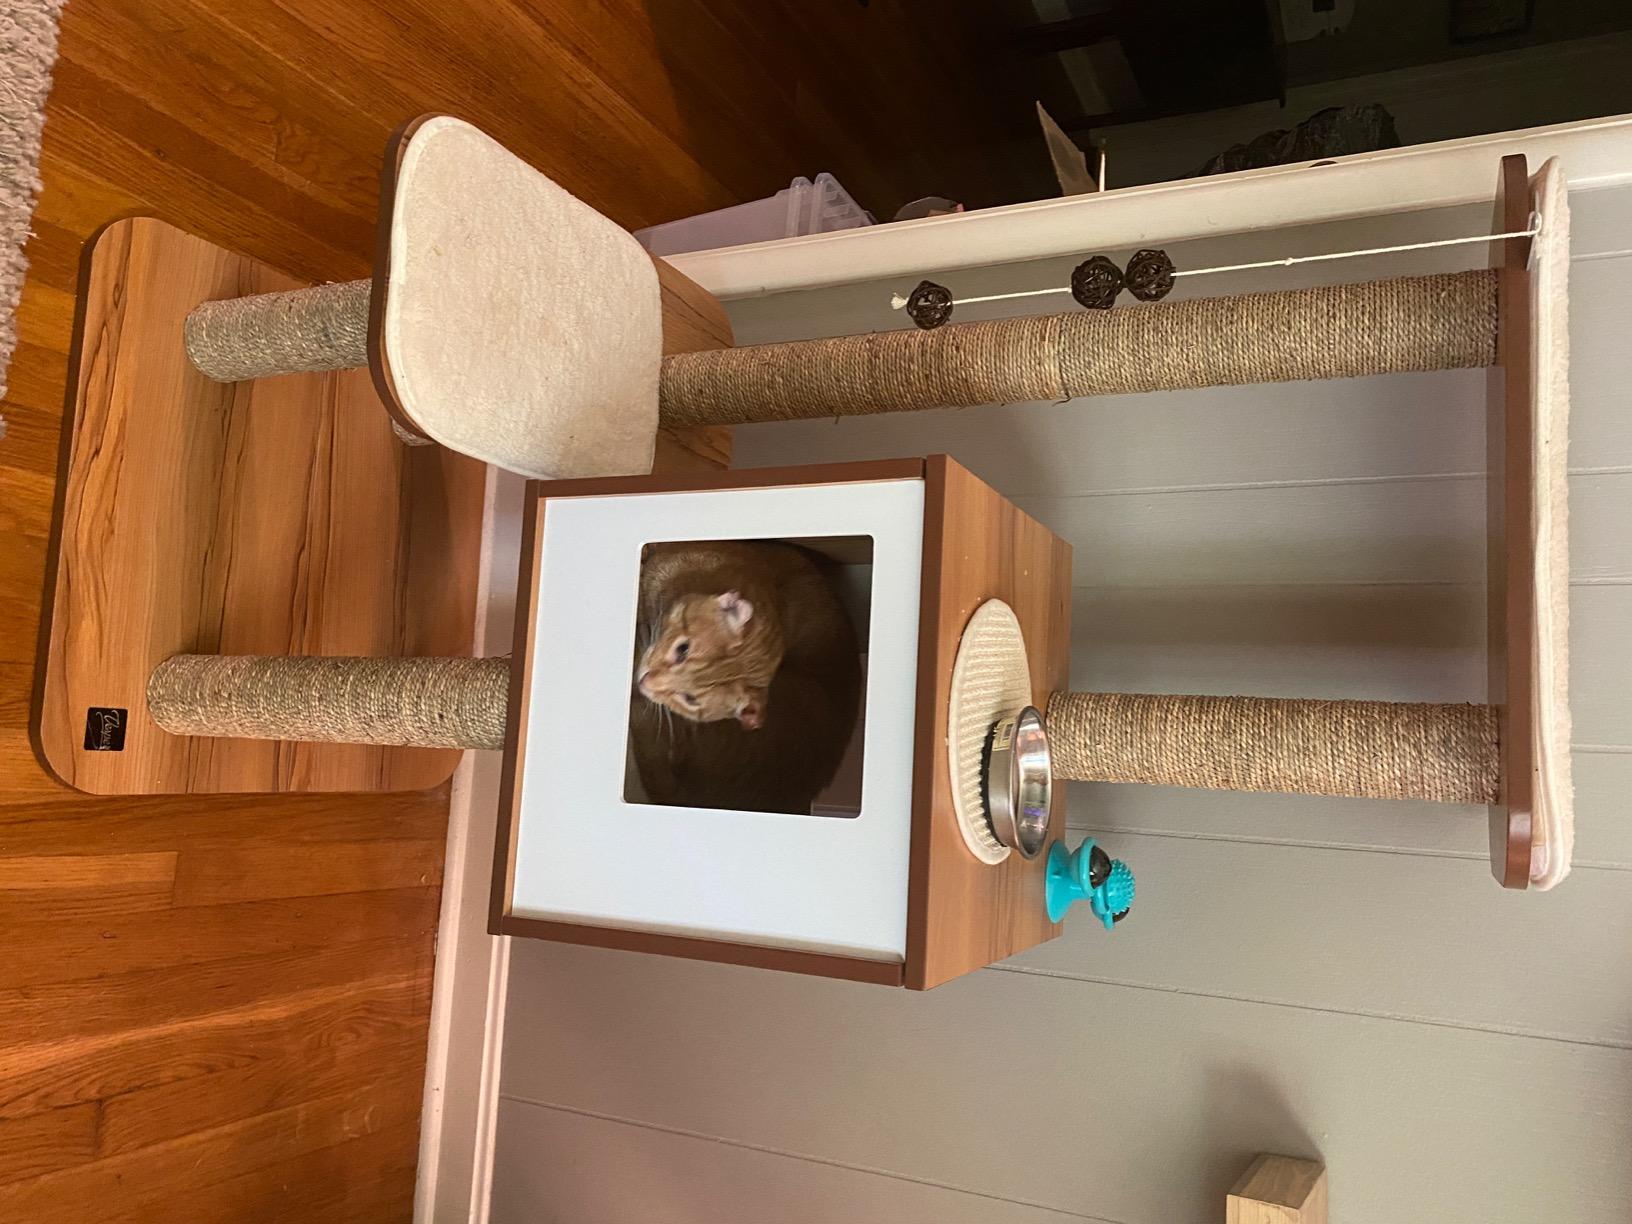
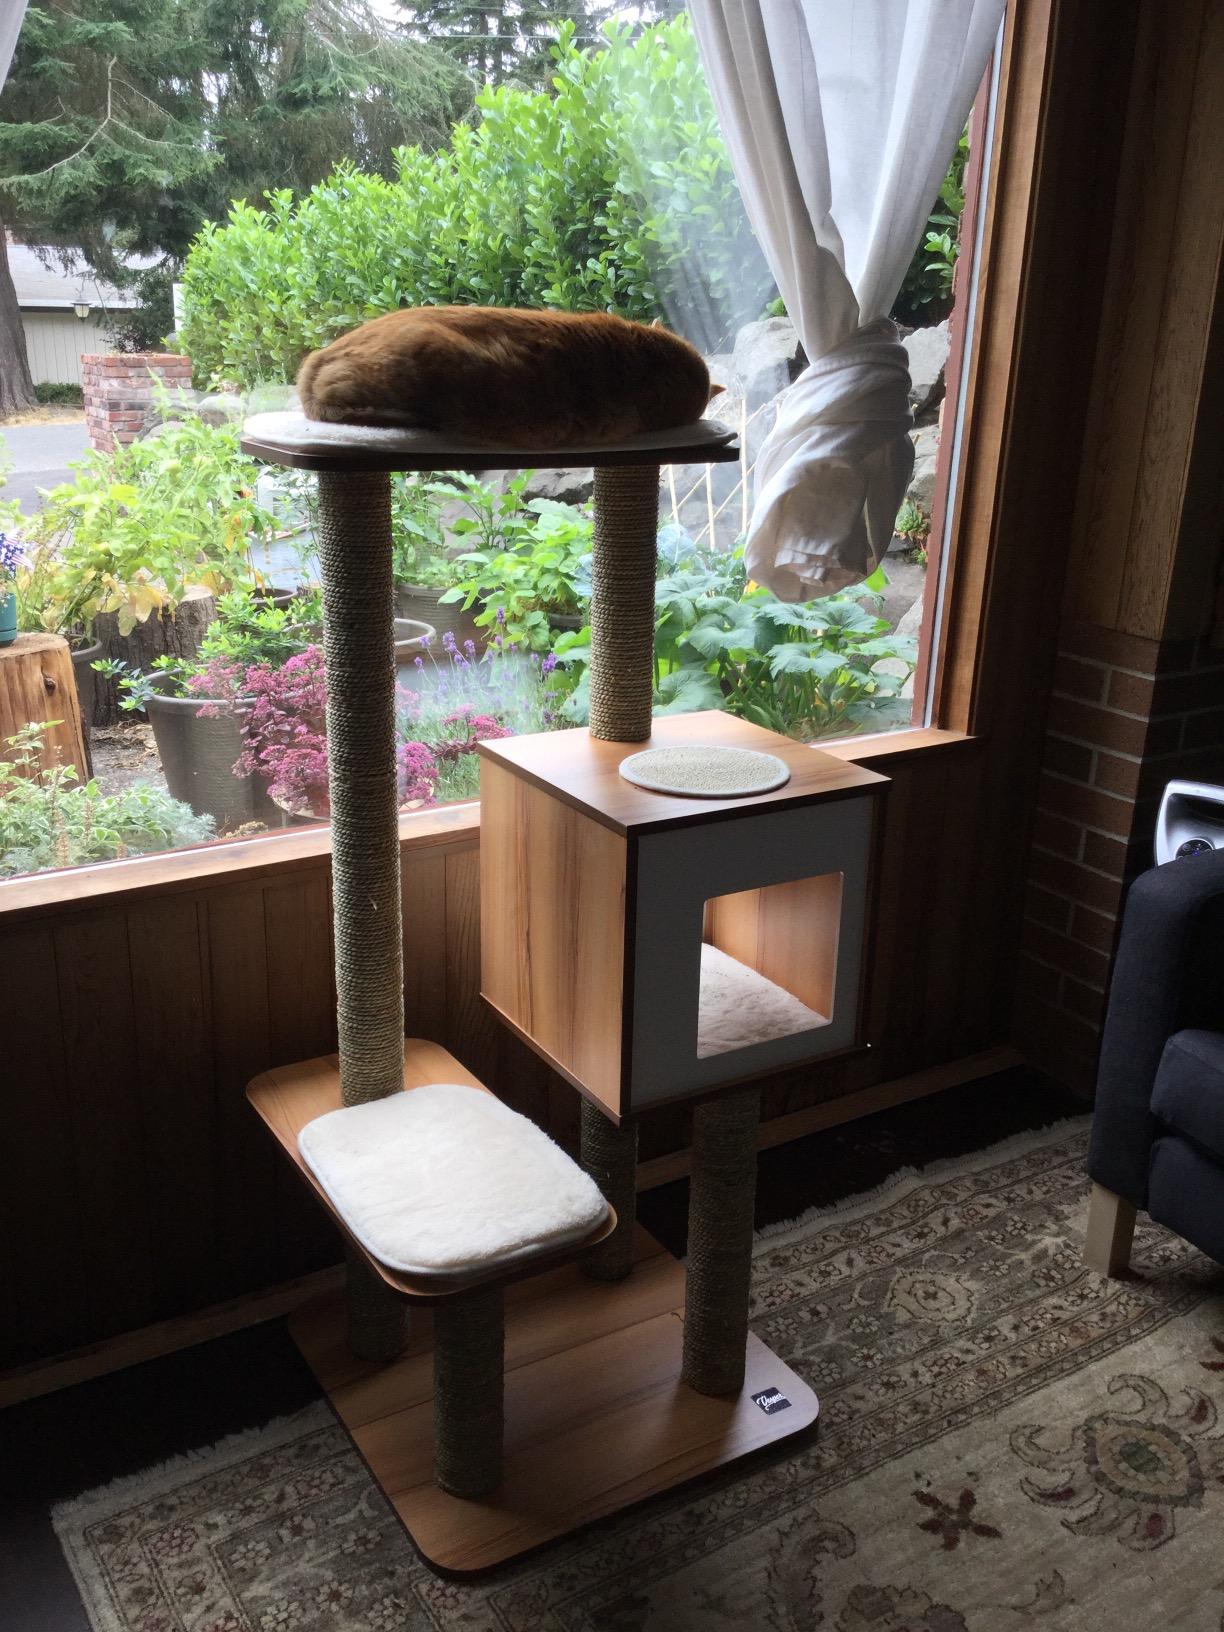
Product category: items_cat tree
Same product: yes